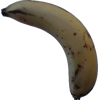
Label: banana